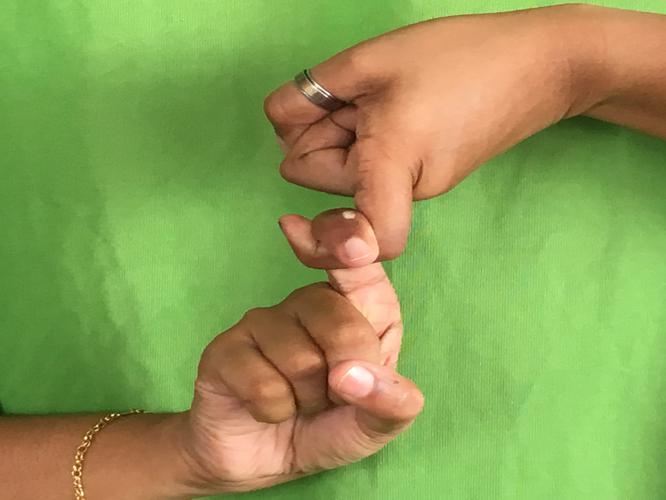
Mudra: Pasha
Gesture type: double_hand